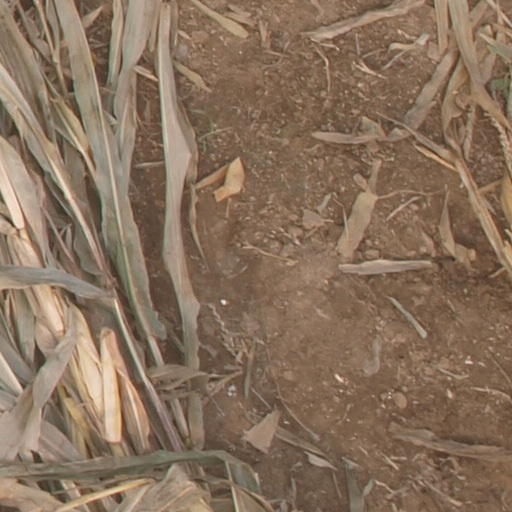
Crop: maize; corn